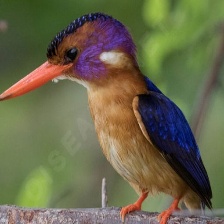
Species: PYGMY KINGFISHER
Scientific name: ISPIDINA PICTA